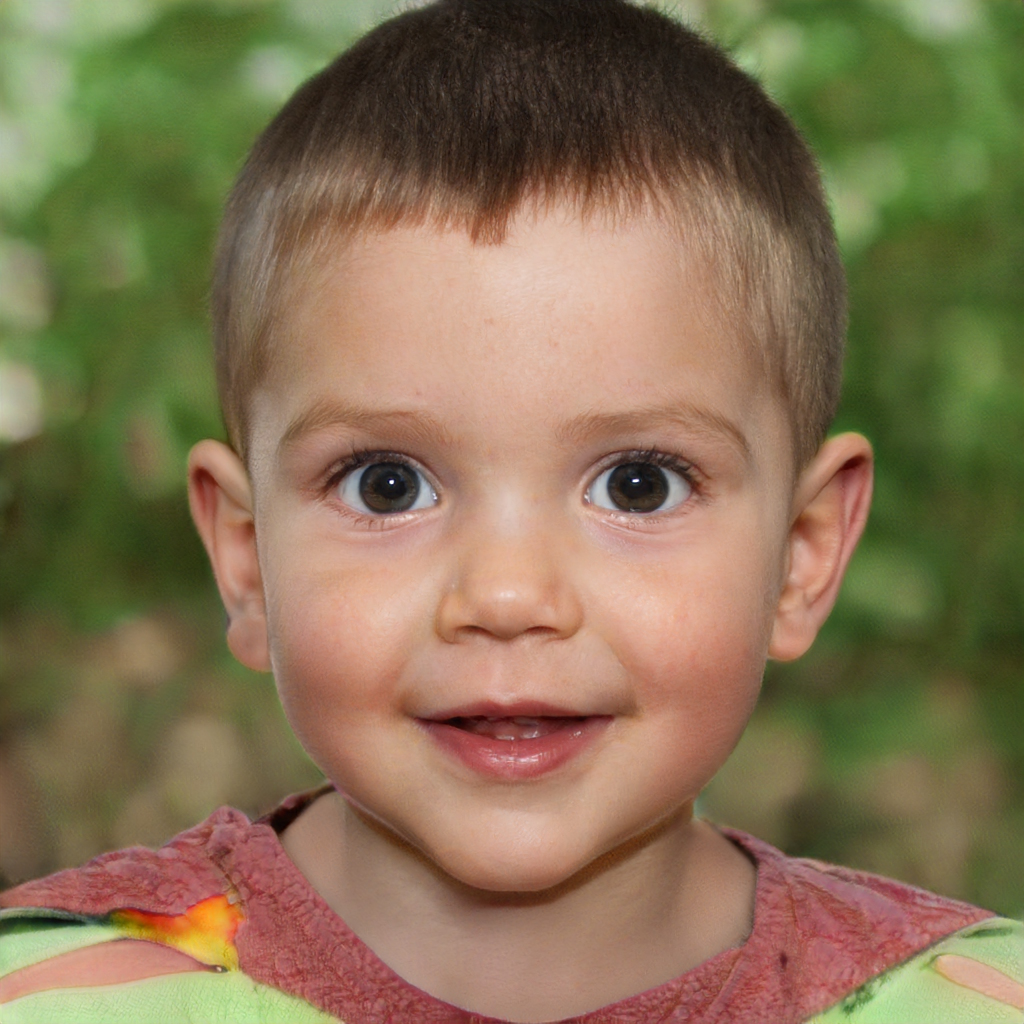
Gender: Male